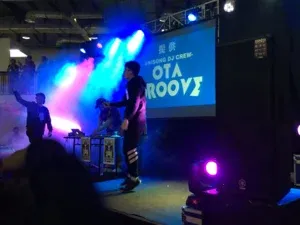
WebP est un format d'image matricielle développé et mis à disposition du public par Google. Il exploite un algorithme de compression avec pertes prédictif utilisé pour les images clés du VP8 et un conteneur léger et extensible RIFF.